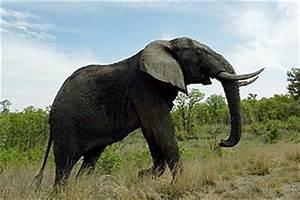
elephant